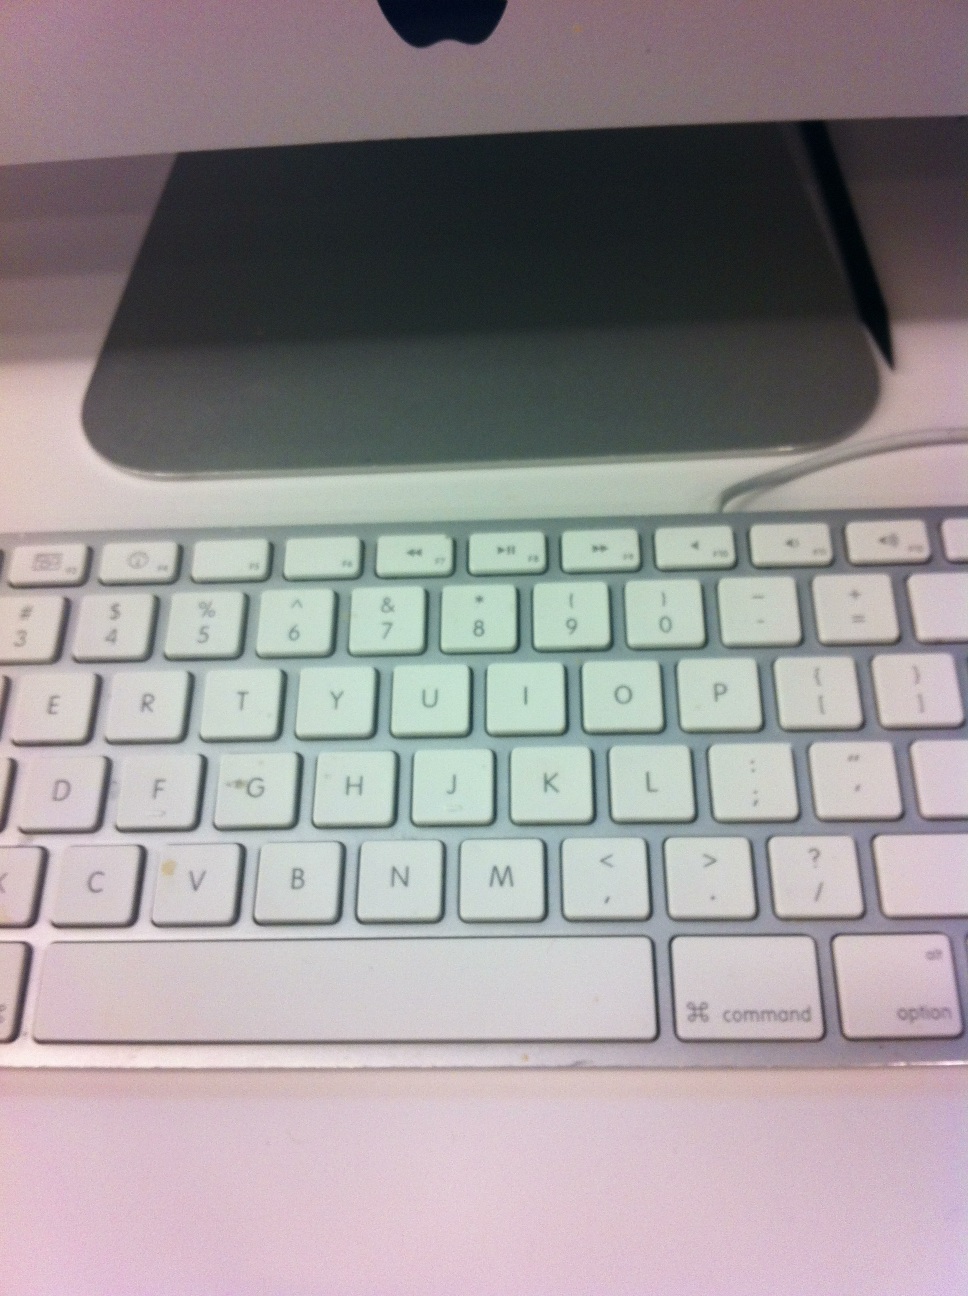Question: What am I looking at?
Answer: keyboard